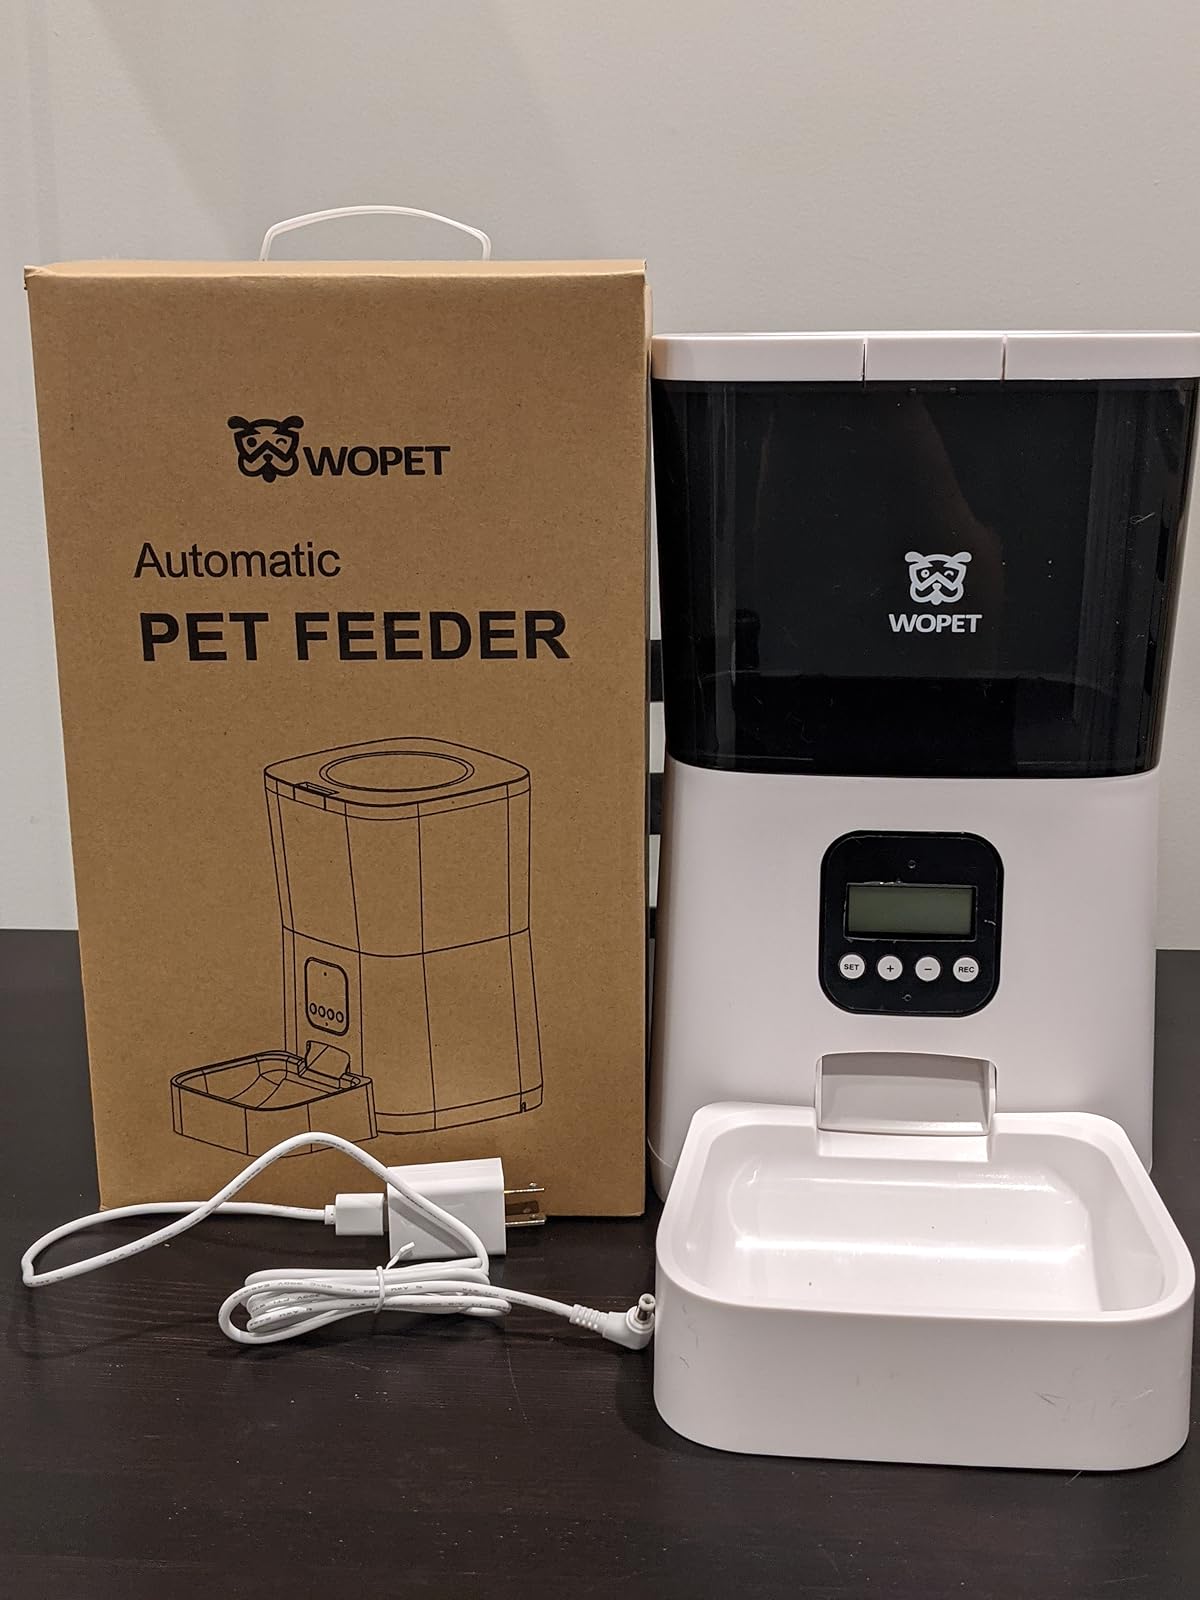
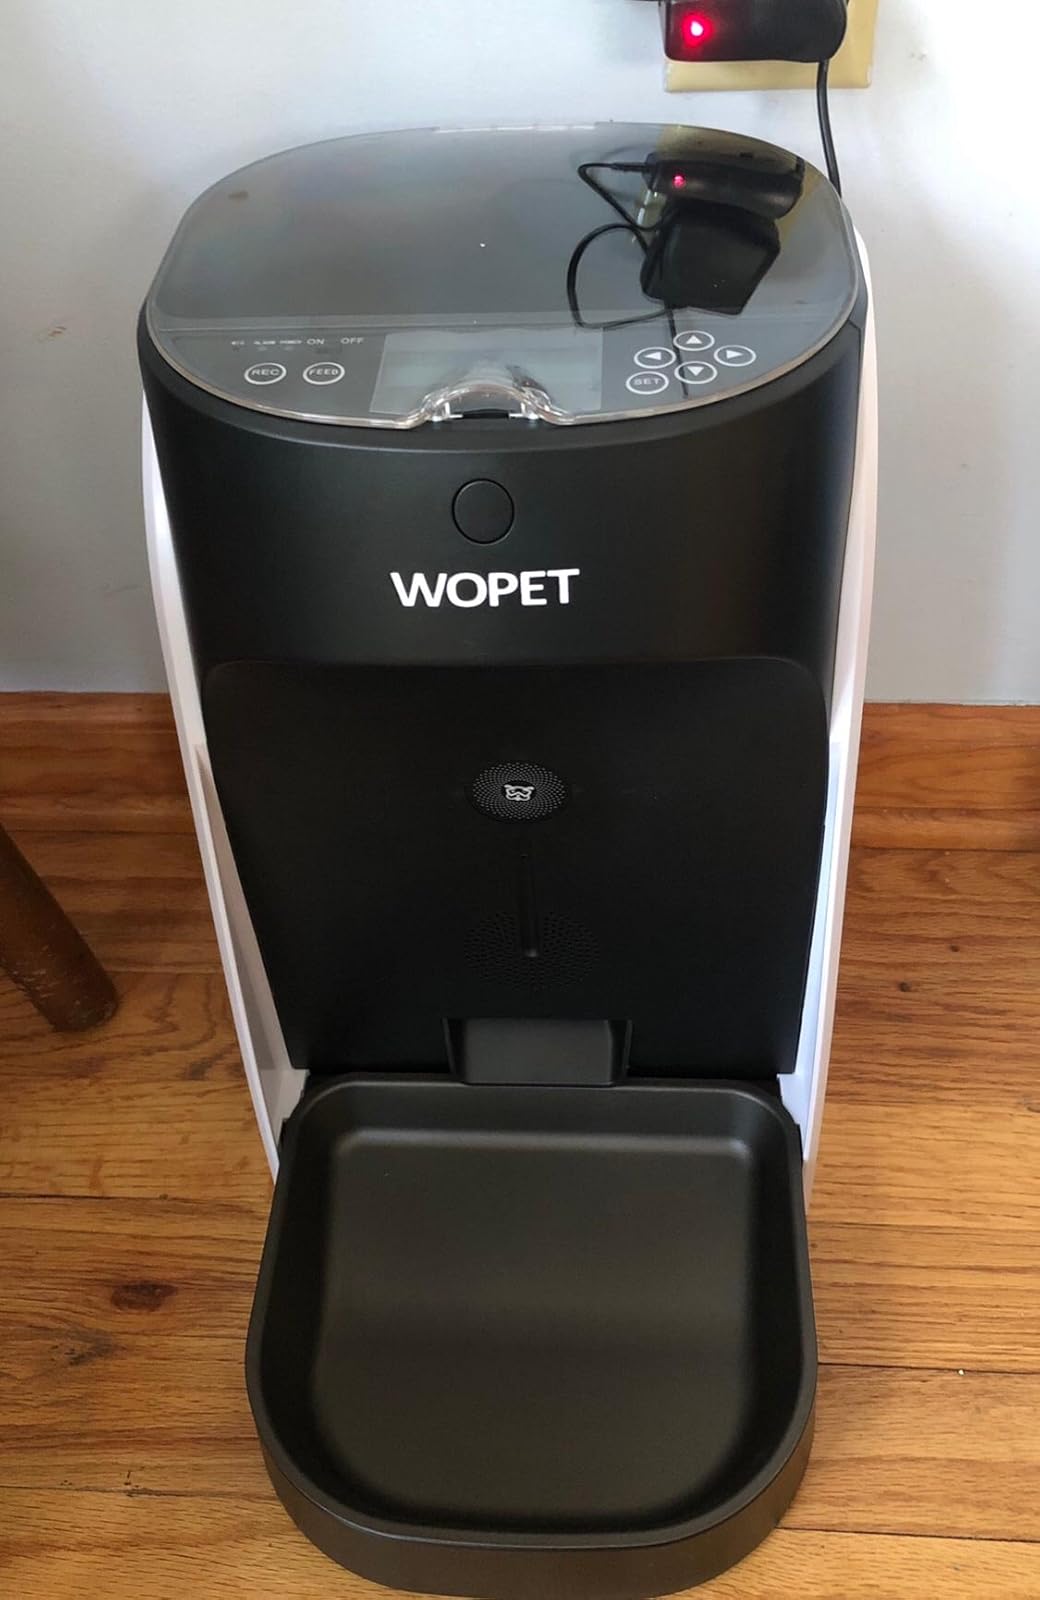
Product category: items_feeder
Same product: no